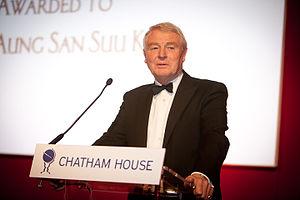
Jeremy John Durham Ashdown, plus connu sous le nom de Paddy Ashdown, baron Ashdown de Norton-sub-Hamdon, est un homme politique britannique.